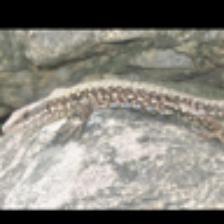
Label: NonHuman